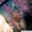
Label: lobster